Grafing

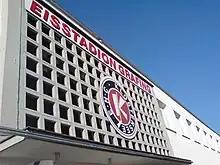
EHC stadium

The best known Grafing sport club beyond the region is EHC Klostersee. It is named after the Klostersee (lake) lying in the neighbouring town of Ebersberg where the first ice hockey games were held in the 1950s. Early on the club moved to Grafing, although it kept its name. Games are nowadays played in a purpose built arena with a first class Italian Restaurant which overlooks the playing area